Lebanon High School (Pennsylvania)

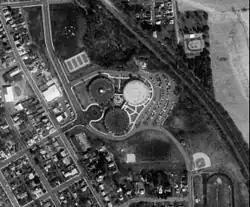
USGS Aerial Image

Lebanon Senior High School (LHS) houses grades nine through twelve for the Lebanon School District, and is located in Lebanon, Pennsylvania. The current building, which also serves as district headquarters, opened to students for the 1969–70 school year. The school, with a unique architecture featuring three circular buildings, underwent extensive renovations completed in early 2013.